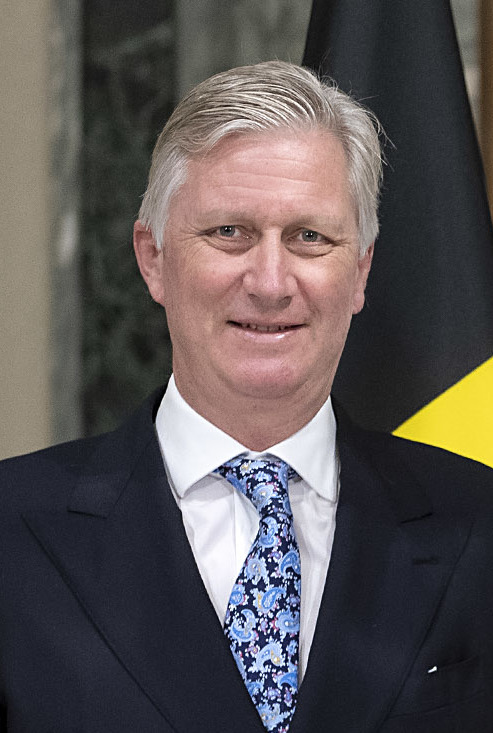
สมเด็จพระราชาธิบดีฟีลิปแห่งเบลเยียม

|name = สมเด็จพระราชาธิบดีฟีลิป
|image = Sergio Mattarella and Belgian King Philippe at Quirinale in 2021 (6) (cropped).jpg
|succession = รายพระนามพระมหากษัตริย์เบลเยียม|พระมหากษัตริย์แห่งชาวเบลเยียม
|reign = 21 กรกฎาคม พ.ศ. 2556 – ปัจจุบัน ()
|predecessor = สมเด็จพระราชาธิบดีอัลแบร์ที่ 2 แห่งเบลเยียม|สมเด็จพระราชาธิบดีอัลแบร์ที่ 2
|birth_style = พระราชสมภพ
|successor = เจ้าหญิงเอลีซาแบ็ตแห่งเบลเยียม|เจ้าหญิงเอลีซาแบ็ต ดัชเชสแห่งบราบันต์
|regent = เอลีโย ดี รูโปชาร์ล มีแชลซอฟี วีลแม็สอเล็กซานเดอร์ เดอ ครู
|spouse = สมเด็จพระราชินีมาตีลด์แห่งเบลเยียม|มาตีลด์ ดูว์เดอแกม ดาโก (พ.ศ. 2542 – ปัจจุบัน)
|issue-link = #พระราชบุตร
|dynasty = ราชวงศ์ซัคเซิน-โคบวร์คและโกทา#ราชวงศ์เบลเยียม|เบลเยียม
|father = สมเด็จพระราชาธิบดีอัลแบร์ที่ 2 แห่งเบลเยียม|สมเด็จพระราชาธิบดีอัลแบร์ที่ 2
|mother = สมเด็จพระราชินีเปาลาแห่งเบลเยียม|สมเด็จพระราชินีเปาลา
|birth_place = บรัสเซลส์ ประเทศเบลเยียม
|religion = โรมันคาทอลิก
|signature = Philippe of Belgium signature.svg
สมเด็จพระราชาธิบดีฟีลิปแห่งเบลเยียม (; ; ; เสด็จพระราชสมภพ 15 เมษายน พ.ศ. 2503) เป็นพระมหากษัตริย์รัชกาลที่ 7 แห่งราชอาณาจักรเบลเยียม เป็นพระราชโอรสพระองค์ใหญ่ในสมเด็จพระราชาธิบดีอัลแบร์ที่ 2 แห่งเบลเยียม|สมเด็จพระราชาธิบดีอัลแบร์ที่ 2 และสมเด็จพระราชินีเปาลาแห่งเบลเยียม ทรงสืบราชสมบัติขึ้นเป็นพระมหากษัตริย์เมื่อวันที่ 21 กรกฎาคม พ.ศ. 2556 ภายหลังจากการสละราชสมบัติของสมเด็จพระราชบิดาอันเนื่องมาจากปัญหาพระพลานามัย โดยหลังจากการเสด็จขึ้นครองราชสมบัติเจ้าหญิงเอลีซาแบ็ตแห่งเบลเยียม|เจ้าหญิงเอลีซาแบ็ต พระราชธิดาพระองค์ใหญ่ จึงดำรงพระราชอิสริยยศเป็น ดยุกแห่งบราบันต์|ดัชเชสแห่งบราบันต์ รัชทายาทพระองค์ต่อไปของเบลเยียม
== ช่วงทรงพระเยาว์ ==
สมเด็จพระราชาธิบดีฟีลิปเสด็จพระราชสมภพเมื่อวันที่ 15 เมษายน พ.ศ. 2503 ณ พระราชวังเบลเวแดร์ (เบลเยียม)|พระราชวังเบลเวแดร์ ในเมืองลาเคิน ทางตอนเหนือของกรุงบรัสเซลส์ พระราชบิดาคือสมเด็จพระราชาธิบดีอัลแบร์ที่ 2 แห่งเบลเยียม|สมเด็จพระราชาธิบดีอัลแบร์ที่ 2 ซึ่งขณะนั้นคือเจ้าชายแห่งลีแยช (พระราชโอรสพระองค์ที่ 2 ในพระเจ้าเลออปอลที่ 3 แห่งเบลเยียม|พระเจ้าเลออปอลที่ 3 และพระอนุชาในสมเด็จพระราชาธิบดีโบดวงแห่งเบลเยียม|สมเด็จพระราชาธิบดีโบดวง) และพระราชมารดาคือสมเด็จพระราชินีเปาลาแห่งเบลเยียม|สมเด็จพระราชินีเปาลา ซึ่งขณะนั้นคือเจ้าหญิงแห่งลีแยช พระชายา (ธิดาในขุนนางชาวอิตาเลียน เจ้าชายฟุลโกที่ 8 รุฟโฟ่แห่งคาลาเบรีย|เจ้าชายฟุลโกที่ 8 รุฟโฟแห่งคาลาเบรีย, ดยุคแห่งกวาร์เดีย ลอมบาร์เดีย) โดยได้รับพระราชทานพระยศ เจ้าชายฟีลิป ซึ่งได้ประสูติในช่วงรัชสมัยของสมเด็จพระราชปิตุลา
เจ้าชายฟีลิปทรงเข้าพิธีรับเข้าเป็นคริสต์ศาสนิกชน|พิธีจุ่มศีลล้างบาปในอีก 1 เดือนต่อมา เมื่อวันที่ 17 พฤษภาคม ณ วิหารแซงต์ ฌากแห่งโควเดนแบร์ก ในกรุงบรัสเซลส์ เจ้าชายฟีลิปได้รับพระราชทานพระนามตามเจ้าชายฟิลิป เคานต์แห่งแฟลนเดอส์ ทั้งนี้ พระเจ้าเลออปอลที่ 3 ทรงรับเป็นพระบิดาอุปถัมภ์ โดยพระมารดาอุปถัมภ์คือ เจ้าหญิงหลุยซ่า รุฟโฟ่แห่งคาลาเบรีย พระอัยยิกา (พระมารดาในเจ้าหญิงเปาลา)
เจ้าชายฟีลิปทรงเฉลิมพระนามเต็มแบบ 3 ภาษา ซึ่งเป็นภาษาประจำชาติของเบลเยียม ดังนี้
*
*
*
เจ้าชายฟีลิป มีพระขนิษฐา 1 พระองค์ และพระอนุชา 1 พระองค์ ทั้งยังมีพระขนิษฐาต่างพระราชมารดาอีก 1 พระองค์ ได้แก่
* เจ้าหญิงอัสตริดแห่งเบลเยียม อาร์ชดัชเชสแห่งออสเตรีย-เอสเต|เจ้าหญิงอัสตริดแห่งเบลเยียม ประสูติเมื่อวันที่ 5 มิถุนายน พ.ศ. 2505
* เจ้าชายโลร็องแห่งเบลเยียม|เจ้าชายโลร็องแห่งเบลเยียม ประสูติเมื่อวันที่ 19 ตุลาคม พ.ศ. 2506
* เจ้าหญิงแดลฟีนแห่งเบลเยียม ประสูติเมื่อวันที่ 22 กุมภาพันธ์ พ.ศ. 2511
== การศึกษา ==
ตั้งแต่ พ.ศ. 2521 ถึง พ.ศ. 2524 เจ้าชายฟีลิปทรงเข้ารับการศึกษาที่โรงเรียนนายร้อยแห่งเบลเยียม (Belgian Royal Military Academy) ในรุ่นที่ 118 และต่อมาเมื่อวันที่ 26 กันยายน พ.ศ. 2523 ทรงได้รับการแต่งตั้งเป็นนายทหารยศร้อยตรี และได้เข้าสาบานพระองค์เป็นข้าราชการทหาร
ต่อมา ได้เสด็จไปทรงศึกษาต่อในระดับปริญญาตรีที่วิทยาลัยทรินิตี มหาวิทยาลัยออกซฟอร์ด ประเทศอังกฤษ และทรงศึกษาต่อในระดับปริญญาโทที่มหาวิทยาลัยสแตนฟอร์ด รัฐแคลิฟอร์เนีย สหรัฐ พระองค์ทรงจบการศึกษาใน พ.ศ. 2528 ในสาขาวิชารัฐศาสตร์
เจ้าชายฟีลิปยังทรงได้รับประกาศนียบัตรรับรองการขับเครื่องบินขับไล่ รวมทั้งกระโดดร่มและคอมมานโด ต่อมาใน พ.ศ. 2532 ได้ทรงศึกษาต่อหลักสูตรพิเศษที่สถาบันป้องกันราชอาณาจักรขั้นสูง (Royal Higher Defence Institute) และในปีเดียวกัน ทรงได้รับการเลื่อนพระยศทางทหารเป็นพันเอก และต่อมาใน พ.ศ. 2544 เป็นพลตรีในกองทัพบก กองทัพอากาศ และพลเรือตรีในกองทัพเรือ
ไฟล์:Royal Wedding Stockholm 2010-Konserthuset-392.jpg|thumb|left|250px|เจ้าชายฟีลิป ดยุกแห่งบราบันต์ กับ มาตีลด์ ดูว์เดเกม ดาโก
== ดยุกแห่งบราบันต์ ==
หลังจากการเสด็จสวรรคตของสมเด็จพระราชาธิบดีโบดวงแห่งเบลเยียม|สมเด็จพระราชาธิบดีโบดวง เมื่อวันที่ 31 กรกฎาคม พ.ศ. 2536 และไม่มีพระราชโอรสหรือพระราชธิดา ทำให้เจ้าชายอัลแบร์ เจ้าชายแห่งลีแยช ทรงสืบราชสมบัติต่อ เฉลิมพระปรมาภิไธย สมเด็จพระราชาธิบดีอัลแบร์ที่ 2 แห่งเบลเยียม|สมเด็จพระราชาธิบดีอัลแบร์ที่ 2 พระมหากษัตริย์รัชกาลที่ 6 แห่งราชอาณาจักรเบลเยียม เจ้าชายฟีลิปจึงทรงดำรงพระราชอิสริยยศ ดยุกแห่งบราบันต์ 
== อภิเษกสมรส ==
เจ้าชายฟีลิป ดยุกแห่งบราบันต์ ทรงอภิเษกสมรสกับสมเด็จพระราชินีมาตีลด์แห่งเบลเยียม|มาตีลด์ มารี คริสตียาน กีแลน ดูว์เดอแกม ดาโก ธิดาของเคานต์ปาทริก ดูว์เดอแกม ดาโก จากตระกูลเก่าแก่ในเขตวัลลูน ทางตอนใต้ของเบลเยียม RTL Info - 'Le père de la princesse Mathilde est mourant' Vader prinses Mathilde ligt op sterven กับเคาน์เตสอันนา มาเรีย โคโมรอฟสกา ชาวโปแลนด์ เมื่อวันที่ 4 ธันวาคม พ.ศ. 2542 มีการประกอบพิธีแบบเป็นทางการ ณ ศาลาว่าการกรุงบรัสเซลส์ และพระราชพิธีทางศาสนา ณ มหาวิหารแซงต์มิเชลและแซงต์กูดูลา ในกรุงบรัสเซลส์ มาตีลด์ได้รับพระราชทานพระราชอิสริยยศ ดัชเชสแห่งบราบันต์ เจ้าชายฟีลิปและเจ้าหญิงมาตีลด์ มีพระโอรสและพระธิดารวม 4 พระองค์
== เสด็จขึ้นครองราชสมบัติ ==
เมื่อวันที่ 3 กรกฎาคม พ.ศ. 2556 สมเด็จพระราชาธิบดีอัลแบร์ที่ 2 แห่งเบลเยียม|สมเด็จพระราชาธิบดีอัลแบร์ที่ 2 ทรงประกาศสละราชสมบัติอย่างเป็นทางการ โดยทรงพระราชปรารภเกี่ยวกับปัญหาทางพระพลานมัย โดยเมื่อวันที่ 21 กรกฎาคม พ.ศ. 2556 ซึ่งเป็นวันชาติเบลเยียม ทรงลงพระปรมาภิไธยสละราชสมบัติอย่างเป็นทางการให้แก่เจ้าชายฟีลิป ดยุกแห่งบราบันต์ และเสด็จขึ้นเถลิงถวัลยราชสมบัติเป็นรายพระนามพระมหากษัตริย์เบลเยียม|พระมหากษัตริย์รัชกาลที่ 7 แห่งชาวเบลเยียม และสาบานพระองค์หน้าพระราชบัลลังก์ต่อหน้าคณะองคมนตรี นายกรัฐมนตรี คณะรัฐมนตรี สมาชิกวุฒิสภา ณ รัฐสภาในกรุงบรัสเซลส์
หลังจากเสร็จสิ้นพระราชพิธีแล้ว สมเด็จพระราชาธิบดีและสมเด็จพระราชินีพระองค์ใหม่ ได้เสด็จออก ณ สีหบัญชร พระราชวังหลวง กรุงบรัสเซลส์ พระราชทานพระบรมราชวโรกาส ให้พสกนิกรชาวเบลเยียม เฝ้าทูลละอองธุลีพระบาท ชื่นชมพระบารมีและถวายพระพร โดยเมื่อเสด็จขึ้นครองราชสมบัติแล้ว สมเด็จพระราชินีมาตีลด์แห่งเบลเยียม|เจ้าหญิงมาตีลด์ ดัชเชสแห่งบราบันต์ พระชายา ได้ขึ้นเป็นสมเด็จพระราชินีแห่งชาวเบลเยียม และเจ้าหญิงเอลีซาแบ็ตแห่งเบลเยียม|เจ้าหญิงเอลีซาแบ็ต พระราชธิดาพระองค์ใหญ่ได้ขึ้นเป็นดัชเชสแห่งบราบันต์ มกุฎราชกุมารีแห่งเบลเยียม พระรัชทายาทพระองค์ต่อไป ซึ่งหากเป็นดังที่คาดการณ์กันไว้ เจ้าหญิงเอลีซาแบ็ตจะทรงเป็นสมเด็จพระราชินีนาถพระองค์แรกของเบลเยียม
== พระราชกรณียกิจ ==
ตั้งแต่เมื่อครั้นทรงดำรงพระราชอิสริยยศ ดยุกแห่งบราบันต์ สมเด็จพระราชาธิบดีฟีลิป ทรงให้ความสำคัญด้านการแสวงหาความร่วมมือทางเศรษฐกิจและการค้าขายระหว่างประเทศ เมื่อวันที่ 6 สิงหาคม พ.ศ. 2536 ทรงได้รับการแต่งตั้งให้เป็นประธานกิตติมศักดิ์ของสมาคมการค้าระหว่างประเทศของเบลเยียม (Belgian Foreign Trade Board: BFTB) โดยสืบตำแหน่งต่อจากสมเด็จพระราชบิดา ซึ่งทรงดำรงตำแหน่งองค์ประธานกิตติมศักดิ์ตั้งแต่ พ.ศ. 2505 ต่อมาเมื่อวันที่ 3 พฤษภาคม พ.ศ. 2546 ทรงรับการถวายตำแหน่งประธานกิตติมศักดิ์ขององค์การการค้าระหว่างประเทศ โดยทรงปฏิบัติพระราชกรณียกิจมากมายและเสด็จพระราชดำเนินเยือนนานาประเทศเพื่อการแสวงหาความร่วมมือทางเศรษฐกิจAgence pour le Commerce extérieur, Missions antérieures และเมื่อเสด็จขึ้นครองราชย์แล้ว เจ้าหญิงอัสตริด พระกนิษฐภคินี ทรงรับช่วงต่อการปฏิบัติพระกรณียกิจนี้
== การเสด็จพระราชดำเนินเยือนประเทศไทย ==
สมเด็จพระราชาธิบดีฟีลิปและสมเด็จพระราชินีมาตีลด์เสด็จพระราชดำเนินเยือนประเทศไทยหลายครั้ง เมื่อครั้นตั้งแต่ทรงดำรงพระราชอิสริยยศ ดยุคและดัชเชสแห่งบราบันต์ โดยทรงเสริมสร้างความร่วมมือด้านการค้าและการลงทุน รวมทั้งการหาแนวทางในการทำการค้าและการลงทุนร่วมกันในสาขาที่ประเทศไทยให้ความสำคัญลำดับต้นในการพัฒนาประเทศ และที่เบลเยียมมีเทคโนโลยีและความเชี่ยวชาญคือ การพัฒนาโครงสร้างพื้นฐานและโลจิสติกส์ พลังงานสะอาดและพลังงานทดแทน สุขภาพและเวชภัณฑ์ เกษตรอาหาร เป็นต้น เป็นความร่วมมือด้านการค้าและการลงทุนในสาขาที่มีศักยภาพร่วมกันและสอดคล้องกับแผนการพัฒนาประเทศของไทย รวมทั้งเป็นการสร้างความรู้และความเข้าใจระดับประชาชนเกี่ยวกับความสัมพันธ์ของสองประเทศที่มีรากฐานมากกว่า 140 ปี
นอกจากมีความสัมพันธ์ทางการค้าขายแล้ว ยังทรงกระชับความสัมพันธ์ของพระราชวงศ์ทั้ง 2 ประเทศ โดยเมื่อ พ.ศ. 2549 ดยุคและดัชเชสแห่งบราบันต์ (พระราชอิสริยยศในขณะนั้น) เสด็จพระราชดำเนินร่วมกับสมาชิกพระราชวงศ์ต่างประเทศมายังพระราชพิธีฉลองสิริราชสมบัติครบ 60 ปี ของพระบาทสมเด็จพระปรมินทรมหาภูมิพลอดุลยเดช ณ กรุงเทพมหานคร
เมื่อเสด็จพระราชดำเนินเยือนประเทศไทยเมื่อ พ.ศ. 2556 ได้เสด็จพระราชดำเนินทรงพบพระบาทสมเด็จพระปรมินทรมหาภูมิพลอดุลยเดชเป็นการส่วนพระองค์ ณ อาคารเฉลิมพระเกียรติ โรงพยาบาลศิริราช
จากการสวรรคตของพระบาทสมเด็จพระปรมินทรมหาภูมิพลอดุลยเดช เมื่อวันที่ 13 ตุลาคม พ.ศ. 2559 สมเด็จพระราชาธิบดีฟีลิปได้มีพระราชดำรัสแสดงความเสียพระราชหฤทัย สำนักพระราชวังของเบลเยียม ได้นำข้อความพระราชดำรัสเผยแพร่ผ่านทางทวิตเตอร์ของสำนักพระราชวัง ความว่า "รู้สึกเสียใจอย่างสุดซึ้งต่อการเสด็จสวรรคต ของพระบาทสมเด็จพระเจ้าอยู่หัว เป็นการสิ้นสุดรัชสมัยที่ยาวนาน ข้าพเจ้าขอส่งความระลึกไปถึงพระราชวงศ์ และพสกนิกรชาวไทย" ทั้งในงานพระราชพิธีถวายพระเพลิงพระบรมศพพระบาทสมเด็จพระมหาภูมิพลอดุลยเดชมหาราช บรมนาถบพิตร|พระราชพิธีถวายพระเพลิงพระบรมศพ สมเด็จพระราชาธิบดีฟิลิป ทรงพระกรุณาโปรดเกล้าโปรดกระหม่อมให้ สมเด็จพระราชินีมาตีลด์แห่งเบลเยียม เสด็จพระราชดำเนินแทนพระองค์ด้วย
== พระราชบุตร ==
สมเด็จพระราชาธิบดีฟีลิป และสมเด็จพระราชินีมาตีลด์แห่งเบลเยียม มีพระราชธิดา 2 พระองค์ และพระราชโอรส 2 พระองค์ รวมทั้งสิ้น 4 พระองค์ ดังนี้
* เจ้าหญิงเอลีซาแบ็ตแห่งเบลเยียม (พระราชสมภพ 25 ตุลาคม พ.ศ. 2544)
* เจ้าชายกาบรีแยลแห่งเบลเยียม (ประสูติ 20 สิงหาคม พ.ศ. 2546)
* เจ้าชายแอมานุแอลแห่งเบลเยียม (ประสูติ 4 ตุลาคม พ.ศ. 2548)
* เจ้าหญิงเอเลออนอร์แห่งเบลเยียม (ประสูติ 16 เมษายน พ.ศ. 2551)
==พระอิสริยยศ==
|พระนาม =สมเด็จพระราชาธิบดีฟีลิปแห่งเบลเยียม
|ตราพระยศ = Royal Monogram of Philippe of Belgium.svg
|ธงพระยศ = Coat of Arms of the King of the Belgians.svg
|ตราประจำพระองค์ =
|การเรียกขาน = His Majesty '
|การแทนตน = "ข้าพระพุทธเจ้า"
|การขานรับ = Your Majesty '
|ลำดับโปเจียม = 1
* 15 เมษายน พ.ศ. 2503 – 9 สิงหาคม พ.ศ. 2536: เจ้าชายฟีลิปแห่งเบลเยียม("His Royal Highness" Prince Philippe of Belgium)
* 9 สิงหาคม พ.ศ. 2536 – 21 กรกฎาคม พ.ศ. 2556: เจ้าชายฟีลิป ดยุกแห่งบราบันต์("His Royal Highness" The Duke of Brabant)
* 21 กรกฎาคม พ.ศ. 2556 – ปัจจุบัน : สมเด็จพระราชาธิบดีแห่งชาวเบลเยียม("His Majesty" The King of the Belgians)
ภายใต้รัฐธรรมนูญแห่งเบลเยียม พระมหากษัตริย์เบลเยียมจะทรงเฉลิมพระปรมาภิไธยและพระราชอิสริยยศอย่างเป็นทางการที่ สมเด็จพระราชาธิบดีแห่งชาวเบลเยียม () โดยจะไม่ทรงฉลองพระราชอิสริยยศ สมเด็จพระราชาธิบดีแห่งเบลเยียม ซึ่งใช้สำหรับอดีตพระมหากษัตริย์ ทั้งนี้ พระราชอิสริยยศอย่างเป็นทางการของพระมหากษัตริย์แห่งเบลเยียมเขียนเป็นภาษาประจำชาติของเบลเยียมได้ดังนี้
*
*
*
== พระเกียรติยศ ==
=== เครื่องราชอิสริยาภรณ์เบลเยียม ===
* ไฟล์:BEL - Order of Leopold - Grand Cordon bar.svg|80x80px ประธานเครื่องราชอิสริยาภรณ์เลออปอล (Grand Master and Grand Cordon of the Order of Leopold I)
* ไฟล์:BEL Order of the African Star - Grand Cross BAR.png|80px ประธานเครื่องราชอิสริยาภรณ์ดาราแห่งแอฟริกา (Grand Master of the Order of the African Star)
* ไฟล์:BEL Royal Order of the Lion - Grand Cross BAR.png|80px ประธานเครื่องราชอิสริยาภรณ์มหาราชสีห์แห่งเบลเยียม (Grand Master of the Royal Order of the Lion)
* ไฟล์:BEL Kroonorde Grootkruis BAR.svg|80px ประธานเครื่องราชอิสริยาภรณ์มหามงกุฎแห่งเบลเยียม (Grand Master of the Order of the Crown)
* ไฟล์:BEL Order of Leopold II - Grand Cross BAR.png|80px ประธานเครื่องราชอิสริยาภรณ์เลโอโพลด์ที่ 2 (Grand Master of the Order of Leopold II)
=== เครื่องราชอิสริยาภรณ์ต่างประเทศ ===
| class="wikitable" width=100%
|-
! colspan=5 |รายการเครื่องราชอิสริยาภรณ์ต่างประเทศ
|-
| 2536
|ไฟล์:NLD Order of Orange-Nassau - Knight Grand Cross BAR.png|70px
| rowspan=3|
| เครื่องราชอิสริยาภรณ์ออเรนจ์-นัสเซา|เครื่องราชอิสริยาภรณ์แห่งออเรนจ์-นัสเซา ชั้นที่ 1 (Grand Cross of the Order of Orange-Nassau)
| rowspan=3| PPE Agency, King Willem-Alexander's inthronization 2013, PhotoBelga Pictures, State visit in Belgium of HM Queen Beatrix of Netherlands (20–22/06/2006), Philippe in this group photo
|-
| 2556
|ไฟล์:King Willem-Alexander Investiture Medal 2013.gif|70px
| เหรียญที่ระลึกพระราชพิธีบรมราชาภิเษกแห่งเนเธอร์แลนด์|เหรียญที่ระลึกพระราชพิธีบรมราชาภิเษก สมเด็จพระราชาธิบดีวิลเลม-อเล็กซานเดอร์แห่งเนเธอร์แลนด์ (Recipient of the King Willem-Alexander Inauguration Medal)
|-
| 2559
|ไฟล์:NLD Order of the Dutch Lion - Grand Cross BAR.png|70px
| เครื่องราชอิสริยาภรณ์สิงโตเนเธอร์แลนด์ ชั้นที่ 1 (Knight Grand Cross of the Order of the Netherlands Lion)
|-
| rowspan=2| 2537
| ไฟล์:ARG Order of the Liberator San Martin - Grand Cross BAR.svg|70x70px
| || เครื่องอิสริยาภรณ์นายพลซาน มาร์ติน ผู้ปลดปล่อย ชั้นที่ 1(Grand Cross of the Order of the Liberator General San Martín)||Senate, biography of senators including Prince Philippe, senator by right
|-
| ไฟล์:JPN Daikun'i kikkasho BAR.svg|70px
| || เครื่องราชอิสริยาภรณ์อันสูงส่งยิ่งดอกเบญจมาศ ชั้นสังวาล (Knight Grand Cordon with Collar of the Order of the Chrysanthemum)
|Belga Pictures, State visit in Japan, 1996, Sovereign couples & Prince Philippe
|-
| 2538
| ไฟล์:OESSG Cavaliere di Gran Croce BAR.jpg|70px
| || เครื่องอิสริยาภรณ์อันศักดิ์สิทธิ์แห่งเยรูซาเล็ม ชั้นที 1 (Knight Grand Cross of the Order of the Holy Sepulchre|Equestrian Order of the Holy Sepulchre of Jerusalem) ||Order of the Holy Sepulchre, Belgian Lieutenancy's Official website, article evoking the decoration
|-
| 2539
| ไฟล์:BOL Order of Condor of the Andes - Grand Cross BAR.png|70px
| || เครื่องอิสริยาภรณ์นกคอนดอร์แห่งแอนดีส ชั้นที่ 1 (Grand Cross of the Order of the Condor of the Andes) ||
|-
| 2539
|ไฟล์:Seraphimerorden ribbon.svg|70px
| rowspan=4|
| เหรียญที่ระลึกในพระราชพิธีของสวีเดน|เหรียญที่ระลึกในโอกาสเฉลิมพระชนมพรรษา 50 พรรษา สมเด็จพระราชาธิบดีคาร์ลที่ 16 กุสตาฟแห่งสวีเดน (Recipient of the 50th Birthday Badge Medal of King Carl XVI Gustaf)
| rowspan=4| PPE Agency, King Willem-Alexander's inthronization 2013, PhotoBelga Pictures, State visit in Belgium of HM Queen Beatrix of Netherlands (20–22/06/2006), Philippe in this group photo
|-
| 2544
| ไฟล์:Seraphimerorden ribbon.svg|70px
| เครื่องราชอิสริยาภรณ์เซราฟีม (Knight of the Royal Order of the Seraphim)
|Belga Pictures, Princess Victoria of Sweden's wedding, 2010, Philippe & Mathilde
|-
| 2553
| ไฟล์:Seraphimerorden ribbon.svg|70px
| เหรียญที่ระลึกในพระราชพิธีของสวีเดน|เหรียญที่ระลึกในโอกาสพระราชพิธีอภิเษกสมรส เจ้าหญิงวิคตอเรีย มกุฎราชกุมารีแห่งสวีเดน (Recipient of the Royal Wedding of Crown Princess Victoria of Sweden)
|Belga Pictures, Princess Victoria of Sweden's wedding, 2010, Philippe & Mathilde
|-
| 2559
|ไฟล์:SWE King Carl XVI Gustaf Jubilee Medal III.png|70px
| เหรียญที่ระลึกในพระราชพิธีของสวีเดน|เหรียญที่ระลึกในโอกาสเฉลิมพระชนมพรรษา 70 พรรษา สมเด็จพระราชาธิบดีคาร์ลที่ 16 กุสตาฟแห่งสวีเดน (Recipient of the 70th Birthday Badge Medal of King Carl XVI Gustaf)
|-
| 2540
| ไฟล์:PRT Military Order of Aviz - Grand Cross BAR.svg|70x70px
| rowspan=2|
| เครื่องเสนาอิสริยาภรณ์อาวิส ชั้นสายสร้อย (Grand Cordon of the Order of Aviz)
| rowspan=2|Belga Pictures, State visit in Belgium of HE Mr Jorge SAMPAIO, President of the Portuguese Republic & Mrs SAMPAIO (18–20/10/2005, Photo of Prnce Philippe
|-
| 2548 || ไฟล์:PRT Order of Christ - Grand Cross BAR.svg|70x70px
| เครื่องเสนาอิสริยาภรณ์แห่งพระคริสต์ ชั้นที่ 1 (Grand Cross of the Order of Christ)
|-
| 2541
| ไฟล์:GER Bundesverdienstkreuz 7 Grosskreuz.svg|70px ||
| เครื่องอิสริยาภรณ์คุณธรรมแห่งสหพันธ์สาธารณรัฐเยอรมนี ชั้นที่ 1 (Grand Cross of the Order of Merit of the Federal Republic of Germany)
|Belga Pictures, State visit of President Herzog in Belgium (1998), Group Photo
|-
| 2541
| ไฟล์:SMOM-gcs.svg|70px
|
| เครื่องรัฐอิสริยาภรณ์คณะทหารองค์อธิปัตย์แห่งมอลตา ชั้นที่ 1(Knight Grand Cross of Honour and Dévotion of the Sovereign Military Order of Malta) ||
|-
| 2542
| ไฟล์:Ord.Lion.Nassau.jpg|70px
| || เครื่องราชอิสริยาภรณ์สิงโตทองแห่งราชวงศ์นัสเซา ชั้นที่ 1 (Knight Grand Cross of the Order of the Gold Lion of the House of Nassau)
|Belga Pictures, State visit in Belgium of TT.RR.AA Grand-Duke Henri & Grand-Duchess Maria-Teresa of Luxembourg. (20–22/03/2007), Philippe & Mathilde
|-
| 2543
| ไฟล์:ESP Isabella Catholic Order GC.svg|70px
| || เครื่องราชอิสริยาภรณ์แห่งคาทอลิกอิสซาเบลล่า ชั้นที่ 1 (Knight Grand Cross of the Order of Isabella the Catholic)
|Belga Pictures, State visit in Belgium of TT.MM. King Juan Carlos & Queen Sofia of Spain (16–18/05/2000), Group photo Prince Felipe's wedding - Belga Pictures, Philippe wearing the order
|-
| 2545
| ไฟล์:Order of the Elephant Ribbon bar.svg|70px
| || เครื่องราชอิสริยาภรณ์ไอยรา|เครื่องราชอิสริยาภรณ์ช้าง (Knight Grand Cross of the Order of the Elephant)
|Zimbio, Frederik, Crown Prince of Denmark & Mary, Crown Princess of Denmark|Mary Donaldson's wedding, 14 May 2004, Photo of Philippe and Mathilde
|-
| 2546
| ไฟล์:St Olavs Orden storkors stripe.svg|70x70px
| || เครื่องราชอิสริยาภรณ์นักบุญโอลาฟ ชั้นประถมาภรณ์ พร้อมสร้ายสร้อย (Knight Grand Cross with Collar of the Order of St. Olav) ||Belga Pictures, State visit in Belgium of TM King Harald V and Queen Sonja of Norway (20–22 May 2003), Philippe is behind in this group photo King Harald's 70th birthday party, 2007, Group photo of Heirs & their consort
|-
| rowspan=3 | 2547
| ไฟล์:FIN Order of the White Rose Grand Cross BAR.svg|70x70px
| || เครื่องอิสริยาภรณ์กุหลาบขาวแห่งฟินแลนด์ ชั้นที่ 1(Grand Cross with Collar of the Order of the White Rose)
|Belga Pictures, State visit of H.E. President Mrs Tarja Halonen of Finland & Dr Pentti Arajärvi (30/03-01/04/2004), Gala dinner, Philippe & Mathilde
|-
| ไฟล์:Order Orla Bialego1.gif|70px
| || เครื่องอิสริยาภรณ์อินทรีย์ขาวแห่งโปแลนด์ ชั้นที่ 1 (Grand Cross of the Order of the White Eagle)
|-
| ไฟล์:POL Order Zaslugi RP kl1 BAR.svg|70px
| || เครื่องอิสริยาภรณ์คุณธรรมแห่งสาธารณรัฐโปแลนด์ ชั้นที่ 1 (Grand Cross of the Order of Merit of the Republic of Poland)
|Official Belgian royal website, State visit in Belgium of H.E. Mr Aleksander Kwasniewski, President of the Republic of Poland & Mrs Jolanta Kwasniewska, Gala dinner, group photo
|-
| 2548
| ไฟล์:GRE Order of Honour Grand Cross BAR.png|70px
| || เครื่องอิสริยาภรณ์อันมีเกียรติยศยิ่งแห่งกรีซ ชั้นที่ 1 (Grand Cross of the Order of Honour)
|
|-
| 2551
| ไฟล์:HUN Order of Merit of the Hungarian Rep (civil) 1class BAR.svg|70px
|
| เครื่องอิสริยาภรณ์คุณธรรมแห่งสาธารณรัฐฮังการี ชั้นที่ 1 (Grand Cross with Chain of the Order of Merit of the Republic of Hungary)
|Official Royal Website, State visit in Belgium of H.E. Mr Laszlo SÓLYOM, President of the Republic of Hungary. (15–17/04/2008, Group photoBelga Pictures, Philippe
|-
| 2558
| ไฟล์:Order of the State of Republic of Turkey.png|70px
|
| เครื่องรัฐอิสริยาภรณ์แห่งสาธารณรัฐตุรกี (Member of the Decoration of the State of Republic of Turkey)
|
|-
| 2559
| ไฟล์:JOR Al-Hussein ibn Ali Order BAR.svg|70px
|
| เครื่องราชอิสริยาภรณ์แห่งอัล-ฮุสเซน บิน อาลี ชั้นสายสร้อย (Knight Grand Cordon with Collar of the Order of al-Hussein bin Ali)
|
|-
! colspan=5 |เครื่องราชอิสริยาภรณ์ของอดีตพระราชวงศ์ต่างประเทศ
|-
| 2553
| ไฟล์:Order of the Golden Fleece ribbon bar.svg|70x70px
| ไฟล์:Flag of the Habsburg Monarchy.svg|25px จักรวรรดิออสเตรีย-ฮังการี
| เครื่องราชอิสริยาภรณ์ขนแกะทองคำ สายออสเตรีย (Knight of the Order of the Golden Fleece of the House of Habsburg) ||
|-
! colspan=5 |องค์กรอื่น ๆ 
|-
| 2553
| ไฟล์:CISM Order of Merit Grand Cordon BAR.svg|70px
| สภาการกีฬาทหารนานาชาติ
| เครื่องอิสริยาภรณ์คุณธรรมแห่งสภากีฬาทหารนานาชาติ (Grand Cross of the International Military Sports Council Order of Merit) ||
|
=== พระยศทางการทหาร ===
* 26 กันยายน พ.ศ. 2523 – 21 มีนาคม พ.ศ. 2526:
** กองทัพเบลเยียม|กองทัพอากาศเบลเยียม, ร้อยตรี
** ไฟล์:Coats of arms of Belgium Military Forces.svg|20px กองทัพเบลเยียม|กองทัพบกเบลเยียม, ร้อยตรี
* มกราคม – มีนาคม พ.ศ. 2526: Platoon leader, 15th Comp., 3rd Parachute Battalion (Belgium)|3rd Parachutists Battalion of the Immediate Reaction Cell|Paracommando Regt Official 3Para page ("French") evoking Prince Philippe Prince Philippe promoted, portrait
* 21 มีนาคม พ.ศ. 2526 – 1 ธันวาคม พ.ศ. 2532:
** กองทัพเบลเยียม|กองทัพอากาศเบลเยียม, กัปตัน
** ไฟล์:Coats of arms of Belgium Military Forces.svg|20px กองทัพเบลเยียม|กองทัพบกเบลเยียม, กัปตัน Photo of Philippe as a Captain (3 stars) in the 3Para Battalion
* 1 ธันวาคม พ.ศ. 2532 – 5 เมษายน พ.ศ. 2544:
** กองทัพเบลเยียม|กองทัพอากาศเบลเยียม, พันเอกPrince Philippe gets married in his uniform of Colonel of the Belgian Air Force
** ไฟล์:Coats of arms of Belgium Military Forces.svg|20px กองทัพเบลเยียม|กองทัพบกเบลเยียม, พันเอก
* 5 เมษายน พ.ศ. 2544 – 25 มีนาคม พ.ศ. 2553:
** กองทัพเบลเยียม|กองทัพอากาศเบลเยียม (Belgian Air Force "before 2002"), พลตรี Photo of Prince Philippe as a General-major showing his parachutist badge
** ไฟล์:Coats of arms of Belgium Military Forces.svg|20px กองทัพเบลเยียม|กองทัพบกเบลเยียม, พลตรี
** กองทัพเบลเยียม|กองทัพเรือเบลเยียม, พลเรือเอก
* 15 มีนาคม พ.ศ. 2553:
** กองทัพเบลเยียม|กองทัพอากาศเบลเยียม, พลโท
** ไฟล์:Coats of arms of Belgium Military Forces.svg|20px กองทัพเบลเยียม|กองทัพบกเบลเยียม, พลโท
** กองทัพเบลเยียม|กองทัพเรือเบลเยียม, พลเรือโท
* 21 กรกฎาคม พ.ศ. 2556 (ในฐานะพระมหากษัตริย์):
** กองทัพเบลเยียม|กองทัพอากาศเบลเยียม, พลเอก
** ไฟล์:Coats of arms of Belgium Military Forces.svg|20px กองทัพเบลเยียม|กองทัพบกเบลเยียม, พลเอก
** กองทัพเบลเยียม|กองทัพเรือเบลเยียม, พลเรือเอก
|
|-
| align=center | ไฟล์:Erm ecusson.jpg|x60px ไฟล์:Omega - Ecole Royale Militaire (Belgique) - Promotion toutes armes.svg|x40px
| align=center | ไฟล์:Aile COA-3-coul-20x7-300dpi.jpg|x60px
| align=center | ไฟล์:Brevet Para be.jpg|x60px
| align=center | ไฟล์:Brevet Cdo be.jpg|x60px
|-
| align=center | "Royal Military Academy (Belgium)|Royal Military Acad." 21st July 2012, photo showing the commando badge, the blue wing of the parachutist badge under the ribbon of the Order of Leopold, the pilot wing, the omega sign of Royal Academy "Promotion toutes armes"
| align=center | "Pilot Wings"
| align=center | "Parachutist badge"
| align=center | "Commando badge" Photo showing the commando badge
|-
! 123rd TAW (2521–2524) !! 9 กรกฎาคม 2525 !! 28 ตุลาคม 2525 !! 17 ธันวาคม 2525
|
==พงศาวลี==

==อ้างอิง==
==ดูเพิ่ม==
* ลำดับการสืบราชสันตติวงศ์เบลเยียม|ลำดับการสืบราชสันตติวงศ์แห่งราชอาณาจักรเบลเยียม
หมวดหมู่:เจ้าชายเบลเยียม
หมวดหมู่:ราชวงศ์ซัคเซิน-โคบวร์คและโกทา|ราชวงศ์แซ็กซ์-โคบวร์กและโกธา
หมวดหมู่:พระมหากษัตริย์เบลเยียม
หมวดหมู่:ผู้นำประเทศในปัจจุบัน
หมวดหมู่:พระมหากษัตริย์ที่ทรงครองราชย์ในปัจจุบัน
หมวดหมู่:ผู้ได้รับเครื่องราชอิสริยาภรณ์ ร.ม.ภ.
__INDEX__
__NEWSECTIONLINK__